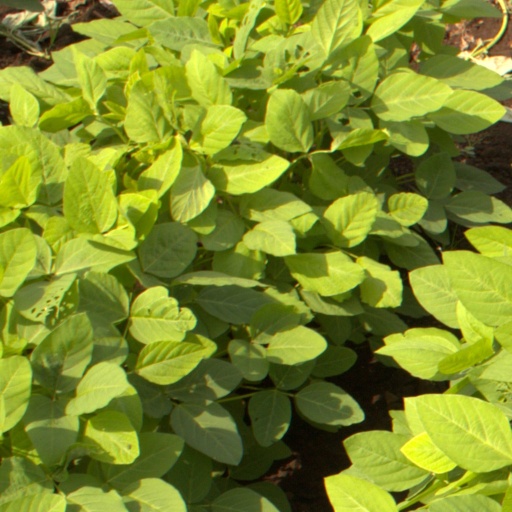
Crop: soybean